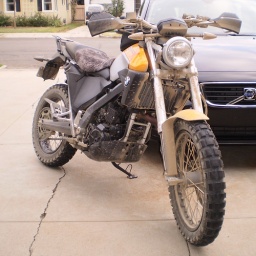
Riding in the clouds with others is dirty business.